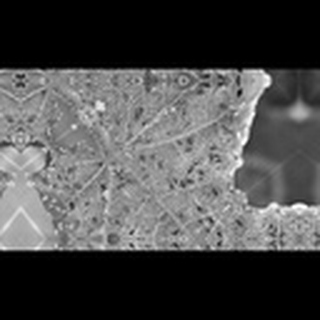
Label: cotton_aphids